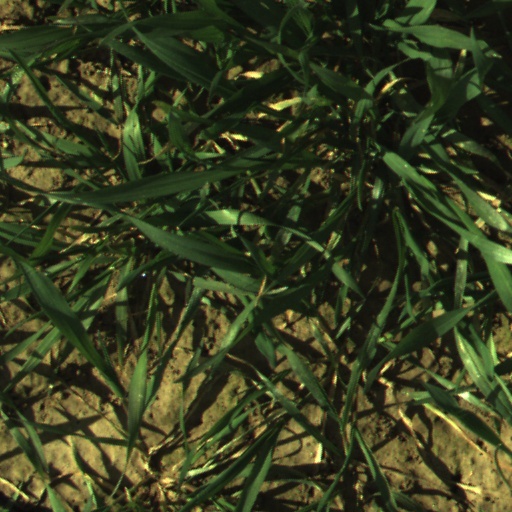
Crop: wheat